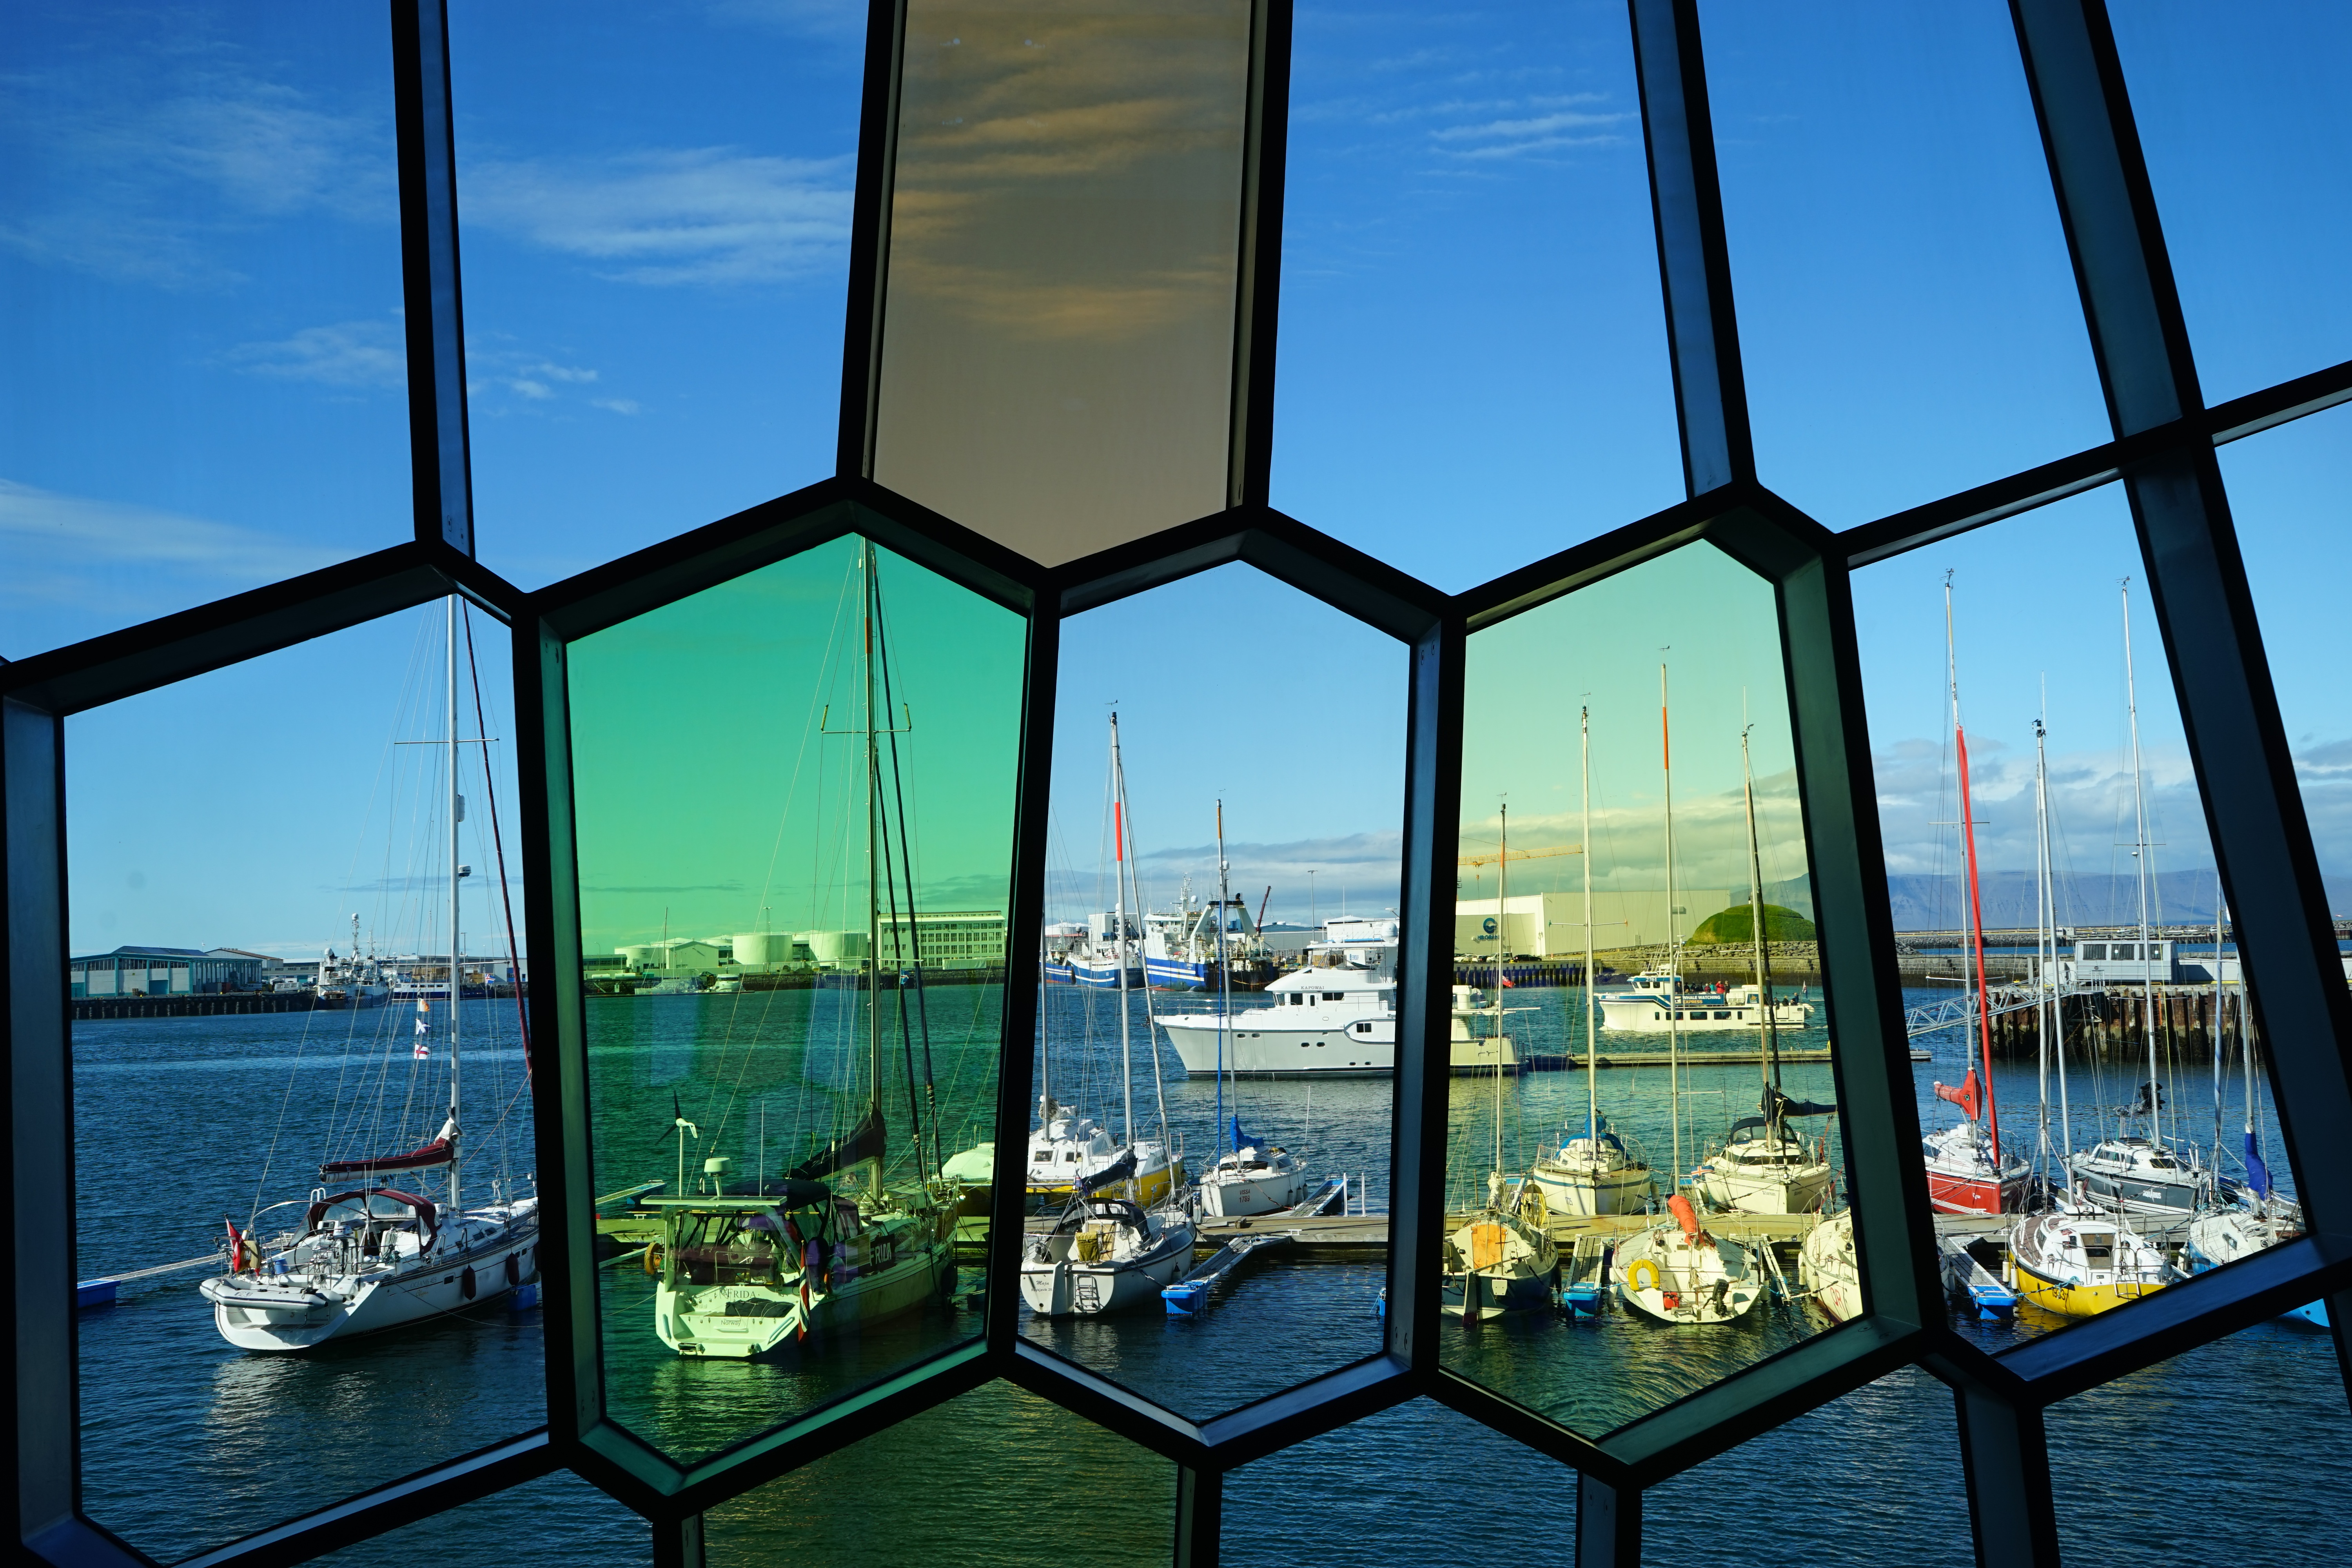
sea, ocean, architecture, window, glass, reflection, swimming pool, facade, blue, iceland, port, colorful, interior design, transparent, design, resort, estate, reykjavik, glass window, glass mosaic, glass panes, harpa